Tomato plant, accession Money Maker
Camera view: bottom (45 deg); turntable rotation: 150 degrees
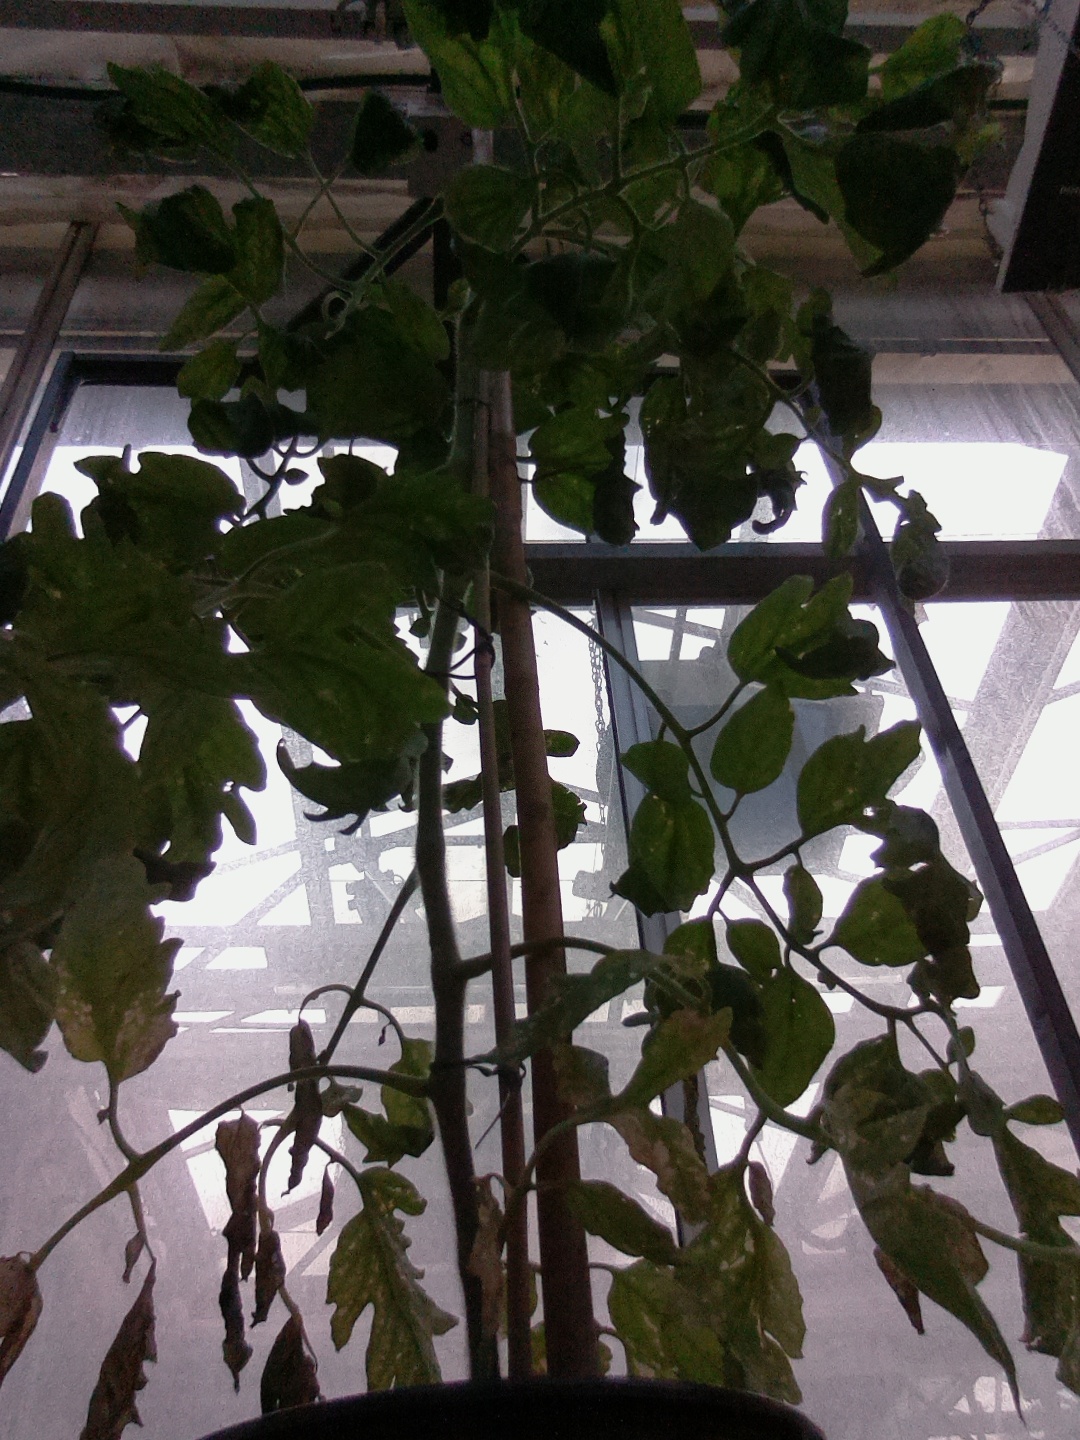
BBCH growth stage 29: 90%-100% Side shoots formed